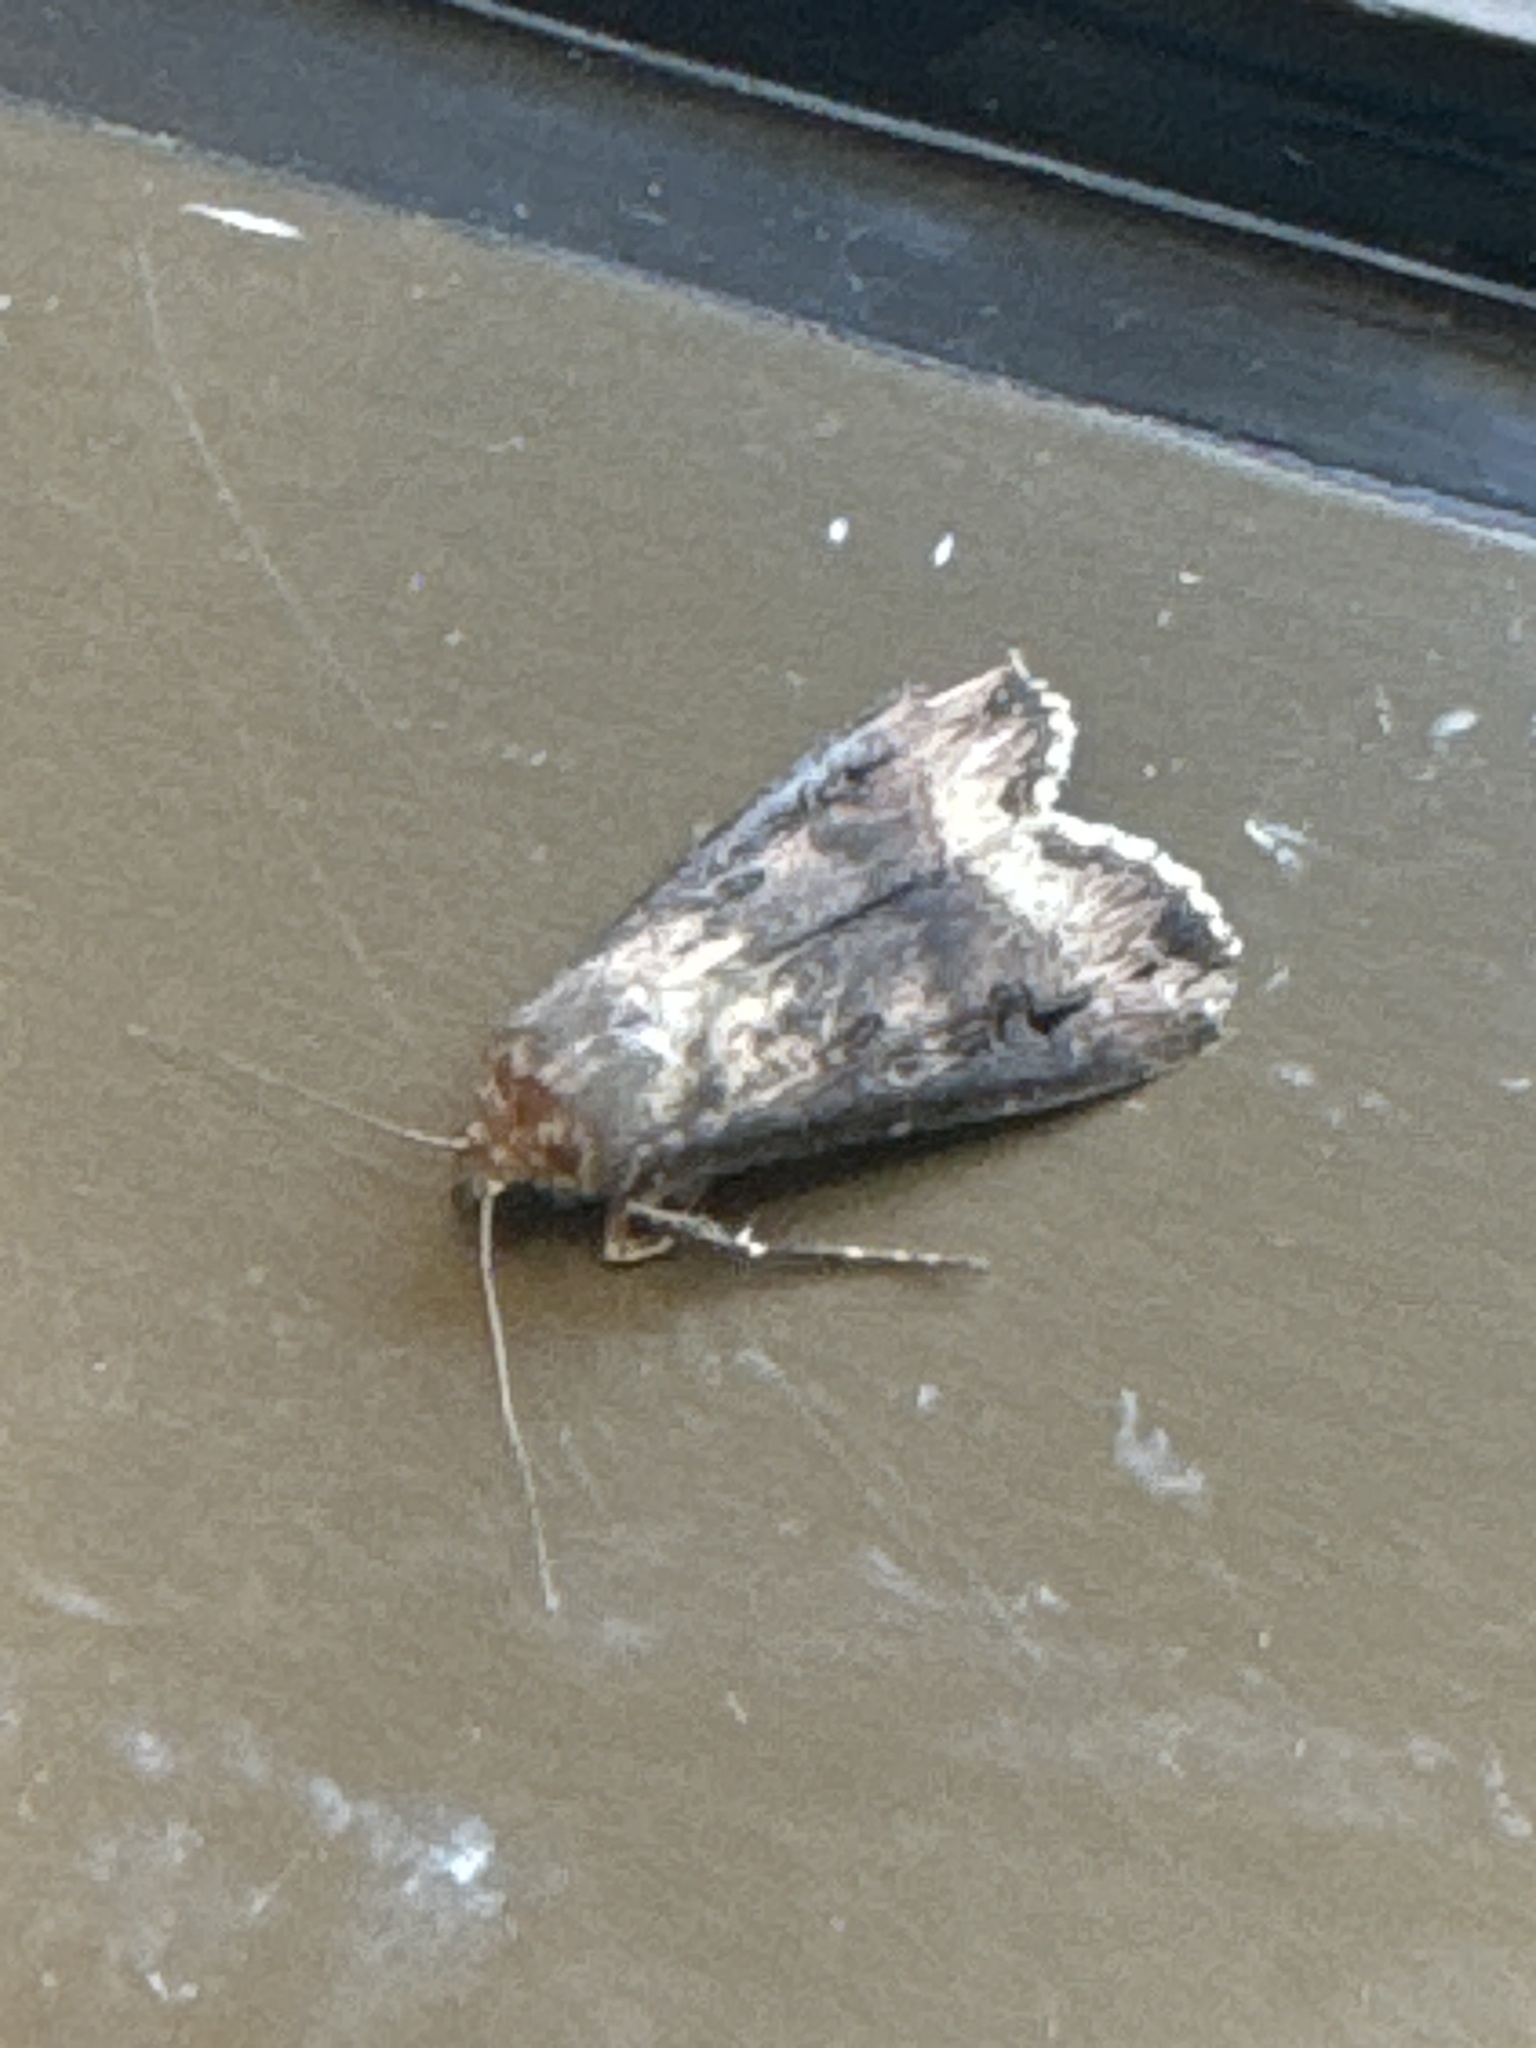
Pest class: cutworms